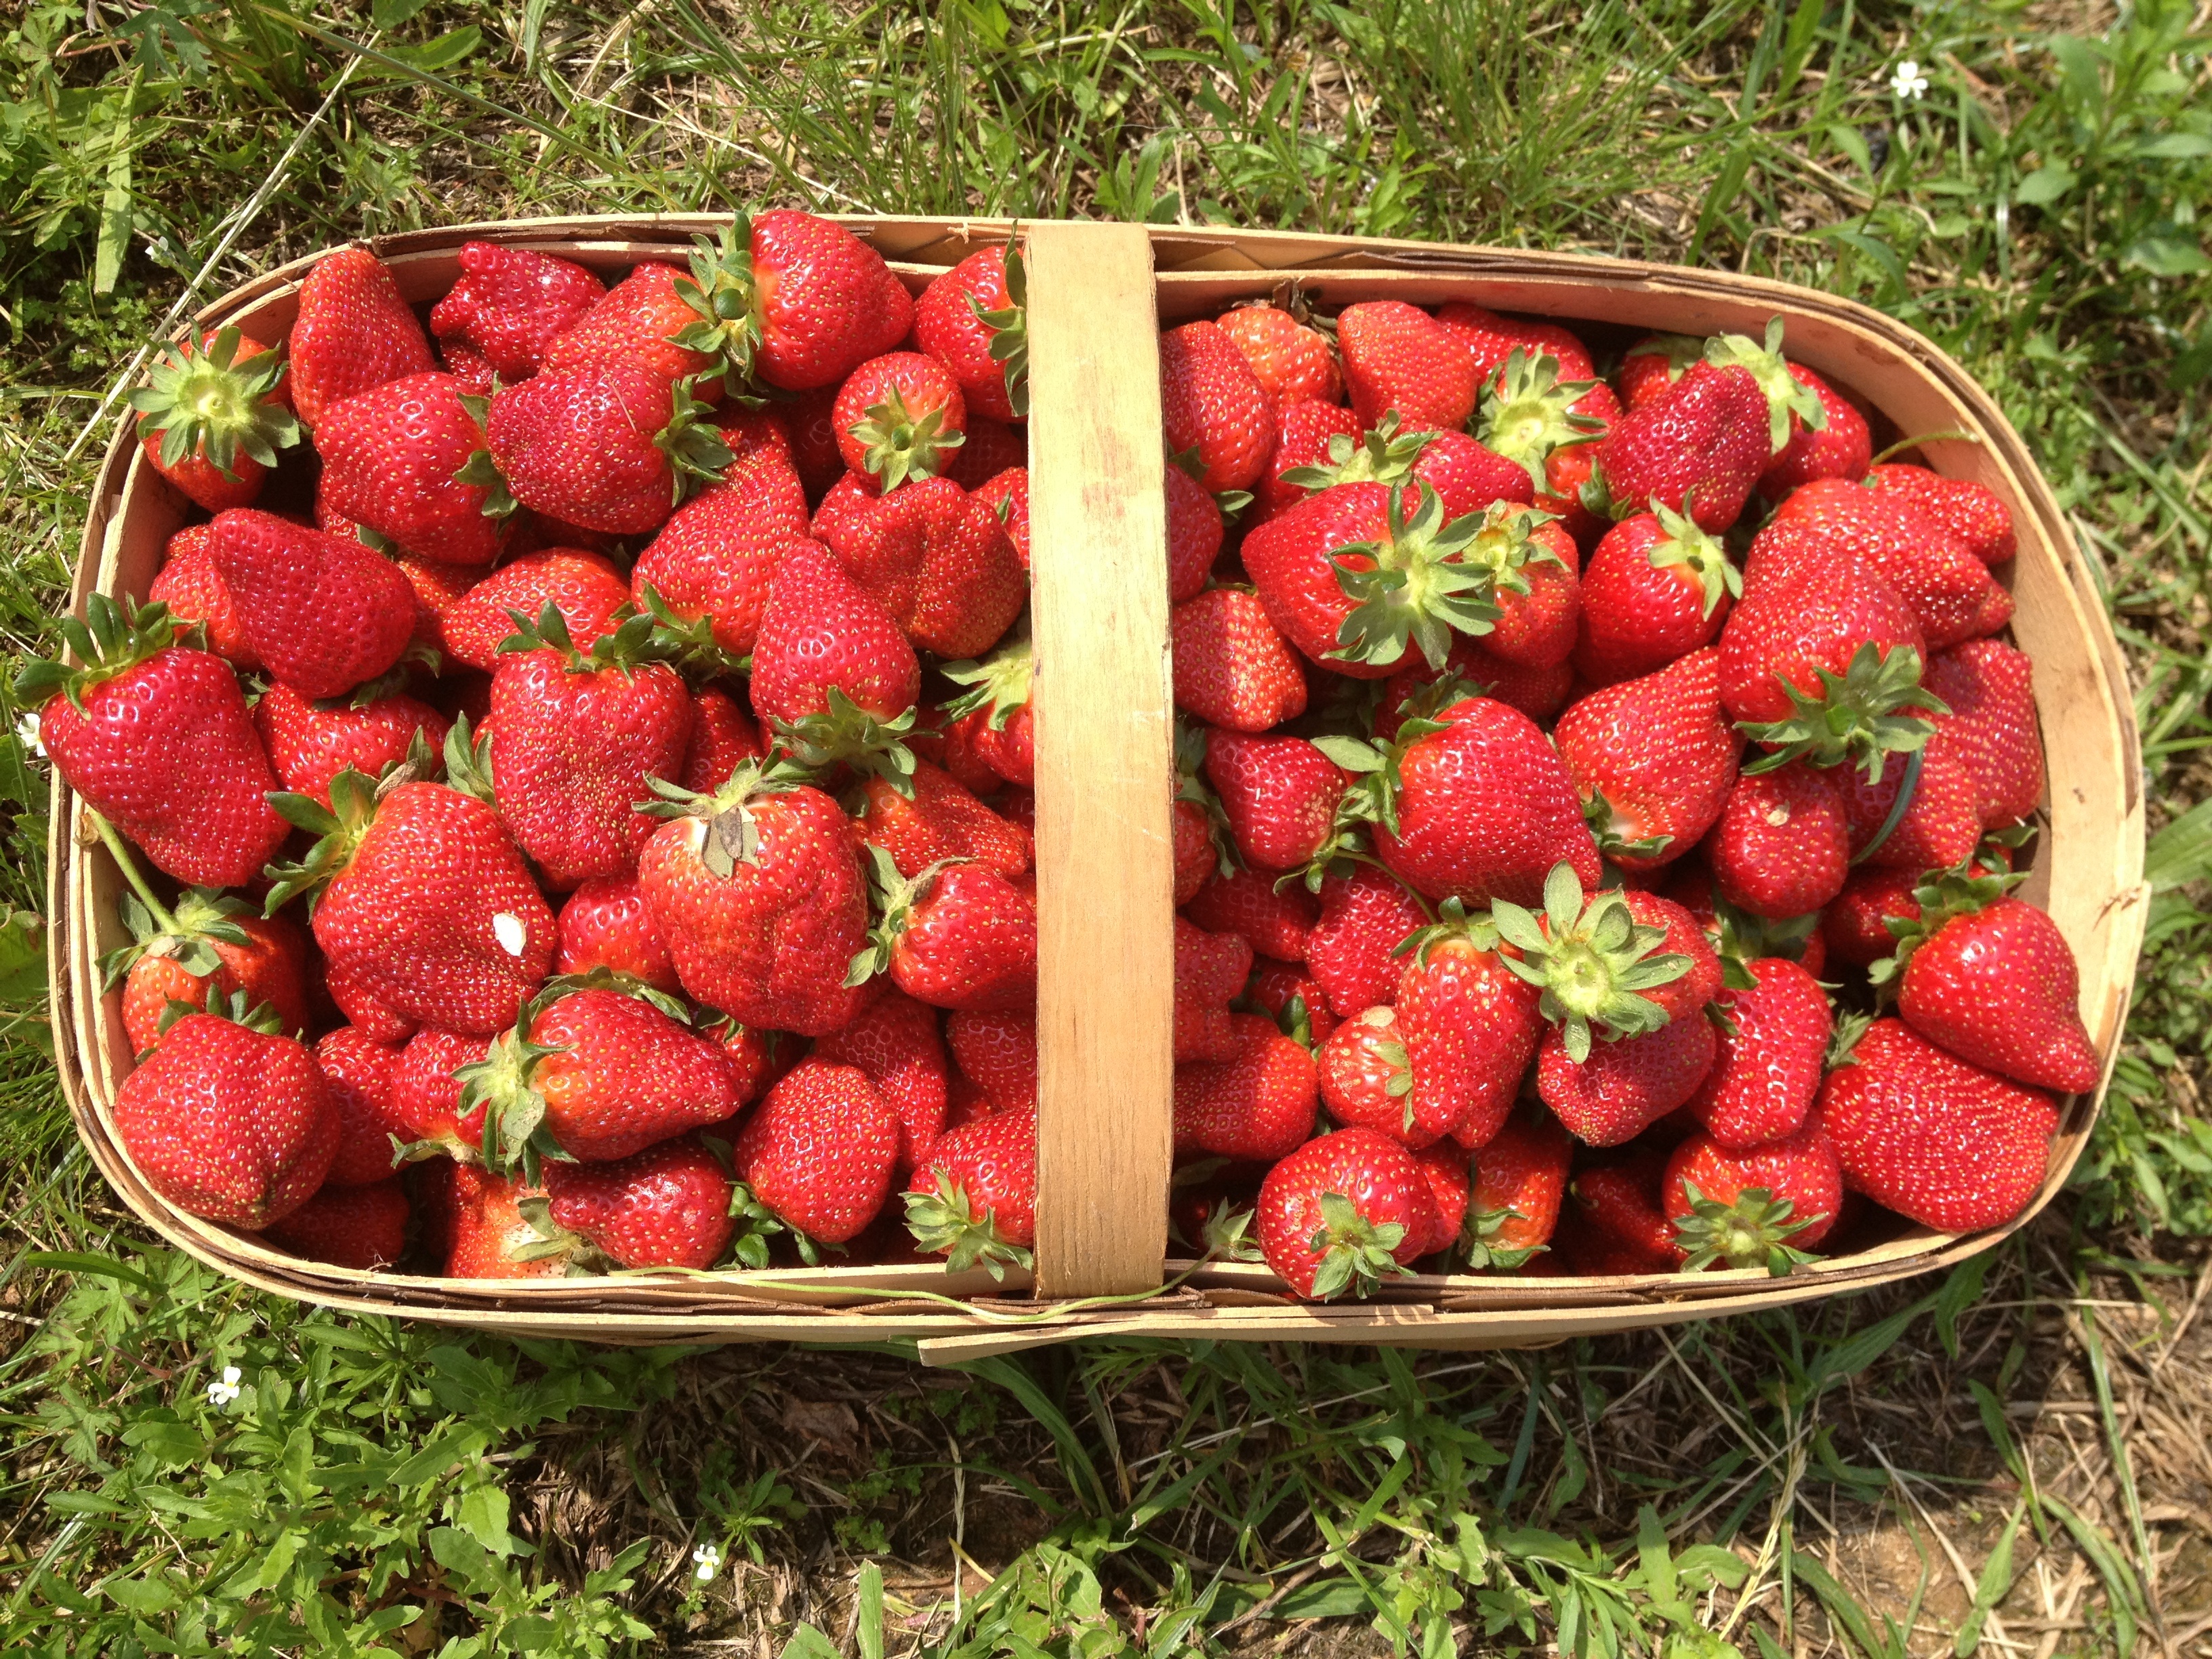
plant, fruit, berry, sweet, summer, ripe, food, red, harvest, produce, natural, fresh, basket, juicy, healthy, delicious, strawberry, gardening, tasty, strawberries, organic